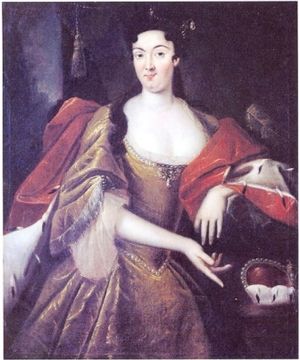
Elisabeth Albertine af Anhalt-Bernburg
Fyrstinde Elisabeth Albertine af Schwarzburg-Sondershausen
Elisabeth Albertine af Anhalt-Bernburg var en tysk prinsesse af Anhalt-Bernburg, der var fyrstinde af Schwarzburg-Sondershausen fra 1720 til 1740 som ægtefælle til fyrst Günther 1. af Schwarzburg-Sondershausen. Hun tilhørte Huset Askanien og var datter af fyrst Karl Frederik af Anhalt-Bernburg.